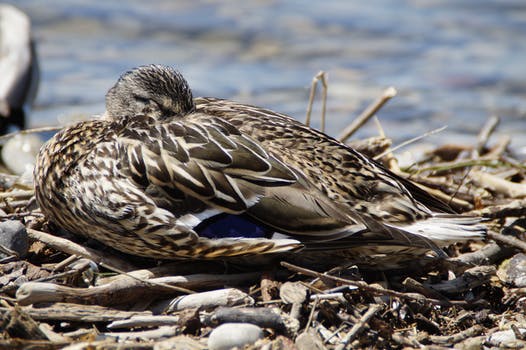
Label: No Watermark